2004 National Hurling League

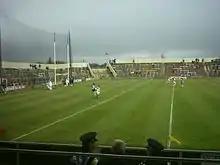
Offaly v. Dublin, 18 April 2004

The 2004 National Hurling League, known for sponsorship reasons as the Allianz National Hurling League, was the 73rd edition of the National Hurling League (NHL), an annual hurling competition for the GAA county teams. Galway won the league, beating Waterford in the final.